2023–2024 Japanese slush fund scandal

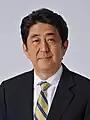
Shinzo Abe governed Japan as Prime Minister from 2006 to 2007 and again from 2012 to 2020, and continued to exert significant influence until his assassination in 2022.

The Liberal Democratic Party has been the dominant party in Japanese politics since its formation in 1955. The dominance of the LDP, referred to popularly as the 1955 System, has only been interrupted twice: between 1993 and 1994, as a result of corruption scandals and the end of the Japanese asset price bubble, and from 2009 to 2012 as a result of continuing economic crisis during the Lost Decades. The LDP later recovered both times: in 1994 by forming a coalition with the Japan Socialist Party, and in 2012.